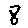
Label: 8